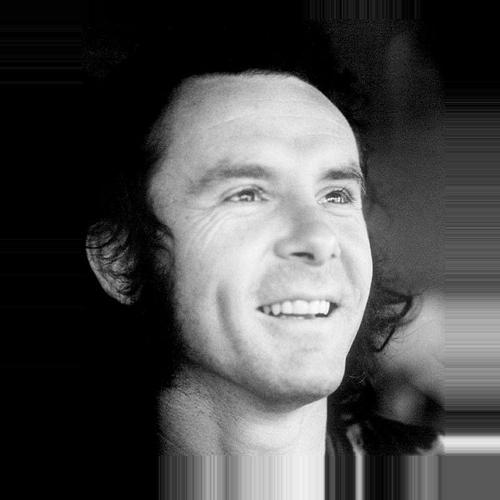
Age: 35